The Baytown Outlaws

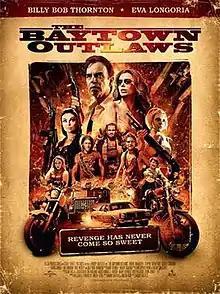

The Baytown Outlaws is a 2012 action comedy film directed by Barry Battles in his directorial debut, and written by Battles and Griffin Hood. The film stars Andre Braugher, Clayne Crawford, Daniel Cudmore, Travis Fimmel, Eva Longoria, Paul Wesley, and Billy Bob Thornton. The film follows the Oodie brothers -